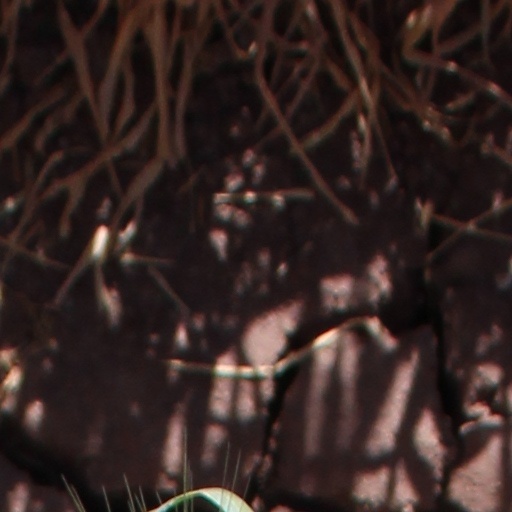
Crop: wheat